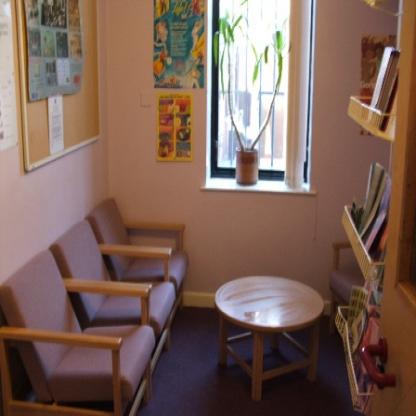
Scene: Indoor